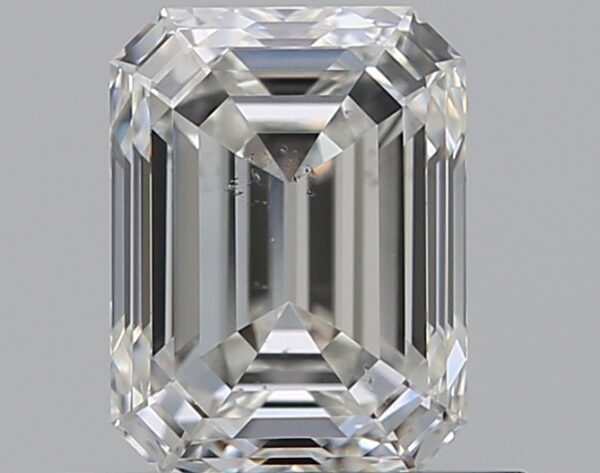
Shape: emerald
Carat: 0.8
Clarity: SI1
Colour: G
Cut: VG
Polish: EX
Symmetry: EX
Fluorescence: N
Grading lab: GIA
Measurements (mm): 5.85 x 4.43 x 3.1